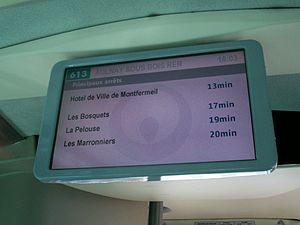
Système d'information voyageurs embarqué de Veolia Transport sur la ligne 613
Le réseau des autobus d'Île-de-France est un réseau de transport routier de personnes couvrant l'ensemble de la région Île-de-France à travers plusieurs organismes et organisé par Île-de-France Mobilités.
Le réseau de bus TRA est géré par Transports Rapides Automobiles, société détenue par le groupe Transdev. Il constitue le réseau du groupe Transdev chargé de la desserte du département français de la Seine-Saint-Denis.